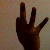
The image shows a hand gesture representing the number 9 in Indian Sign Language.